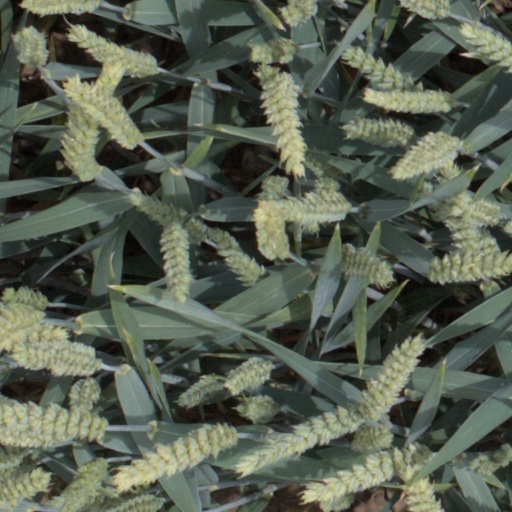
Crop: wheat